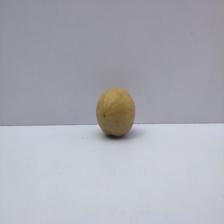
Size: Small